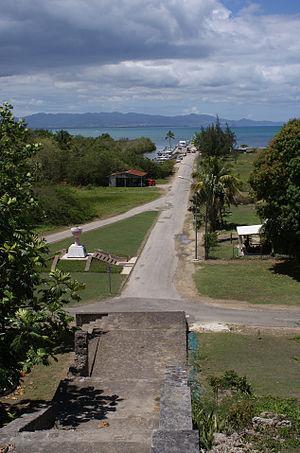
Petit-Canal est une commune française, située dans le département de la Guadeloupe. Au dernier recensement de 2017, sa population était de 8220 habitants. Les habitants sont appelés les Canaliens ou Moun Kannal en créole.